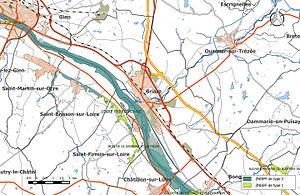
Carte des Zones naturelles d'intérêt écologique faunistique et Floristique (ZNIEFF) de la commune de fr:Briare.
Briare est une commune française située dans le département du Loiret, en région Centre-Val de Loire.